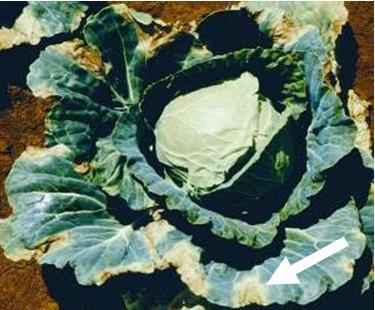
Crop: unknown
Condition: cabbage_cabbage_black_rot